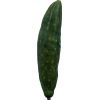
Label: Cucumber 3